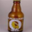
Label: bottle